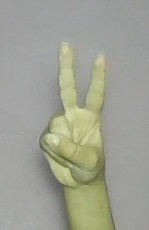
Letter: taa